Peekaboo

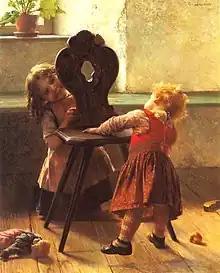
Two children playing peekaboo (1895 painting by Georgios Jakobides)

Peekaboo (also spelled peek-a-boo) is a form of play played with an infant. To play, one player hides their face, pops back into the view of the other, and says "Peekaboo!", sometimes followed by "I see you!" There are many variations: for example, where trees are involved, "Hiding behind that tree!" is sometimes added. Another variation involves saying "Where's the baby?" while the face is covered and "There's the baby!" when uncovering the face.